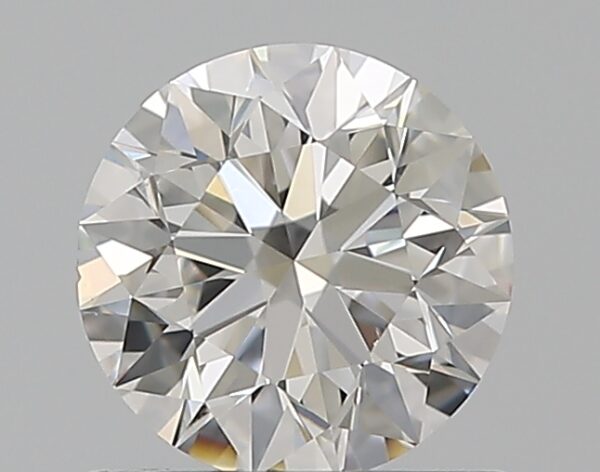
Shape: round
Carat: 0.7
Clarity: VS2
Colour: F
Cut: EX
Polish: EX
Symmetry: EX
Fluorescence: N
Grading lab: GIA
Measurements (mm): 5.63 x 5.67 x 3.55